Rehoboth railway station

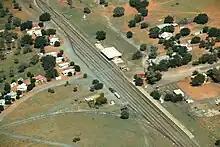
Rehoboth railway station

Rehoboth railway station is a railway station serving the town of Rehoboth in Namibia. It is part of the TransNamib Railway, and is located along the Windhoek to Upington line.